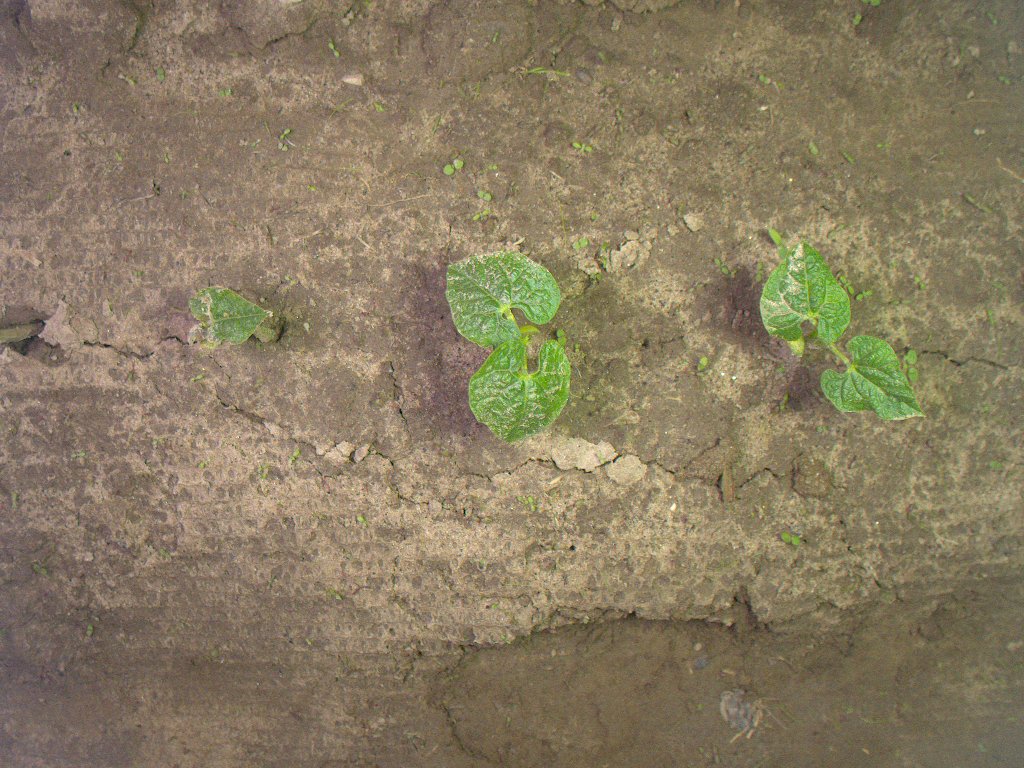
Crop: bean
Objects: bean, bean, bean, stem_bean, stem_bean, stem_bean